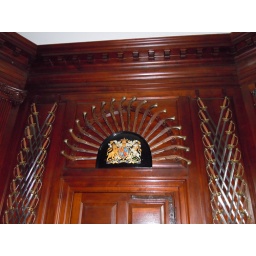
armaments on the walls in the governors house